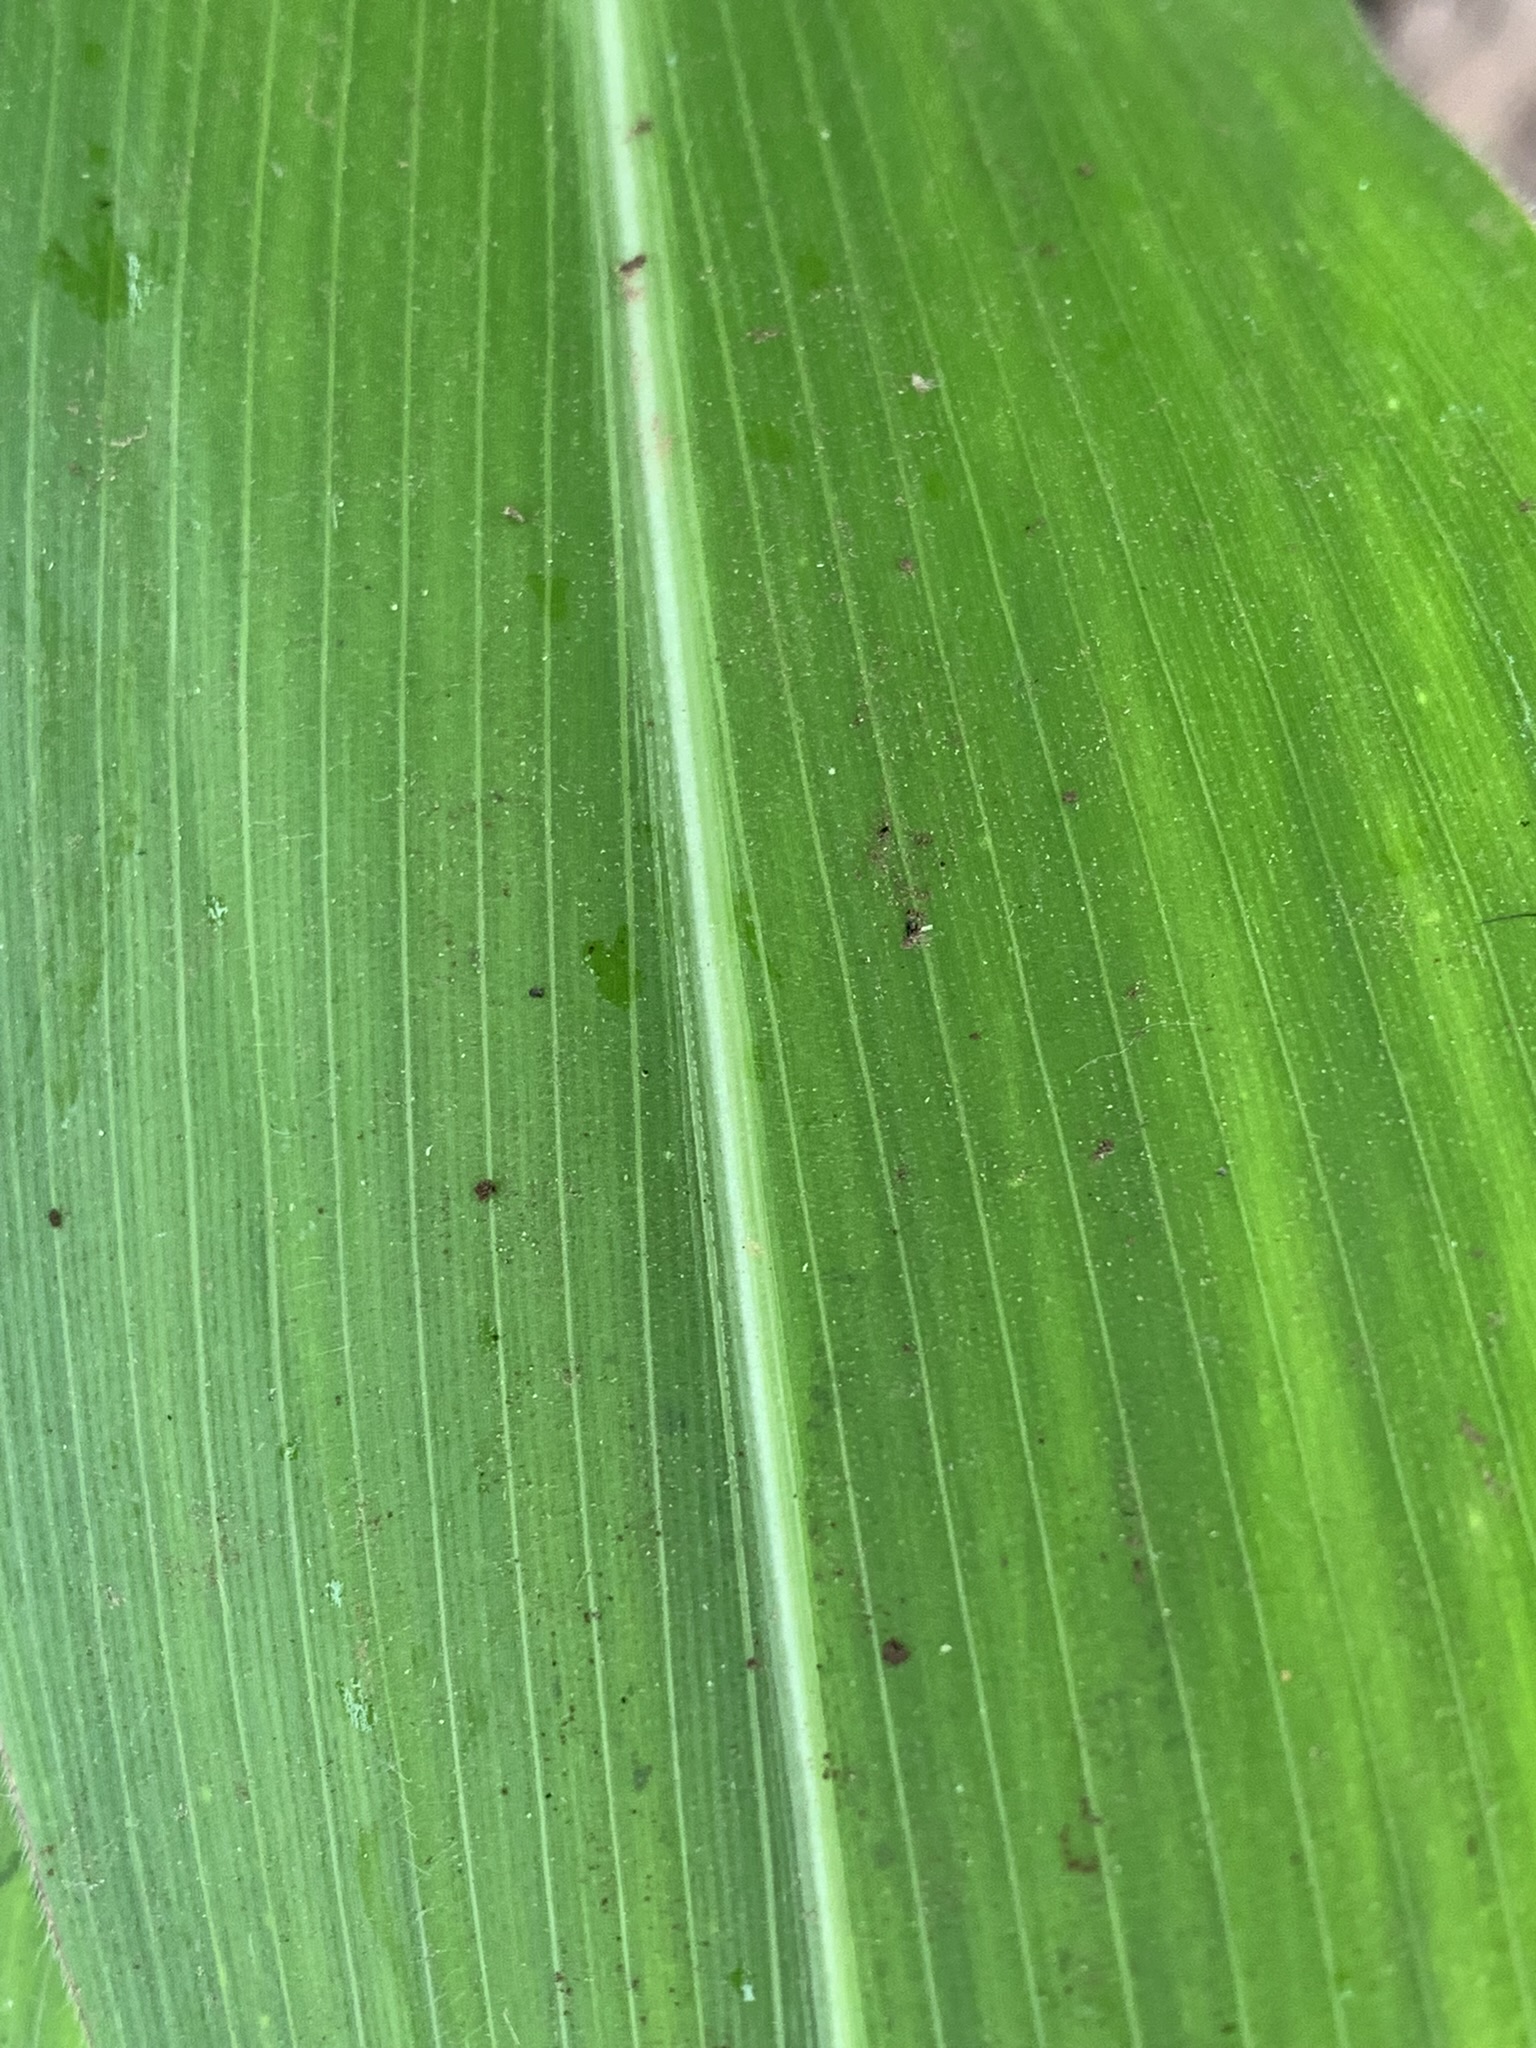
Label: Healthy